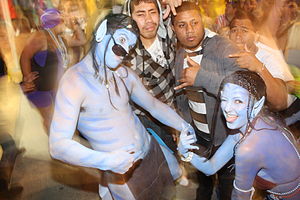
Avatar (film) / Udgivelse / DVD
To personer klædt ud som Na'Vi.
Avatar er en amerikansk science fiction-film, der havde dansk premiere d. 18. december 2009. Den er instrueret af James Cameron og det er hans første spillefilm siden Titanic, en pause på 12 år. Siden Titanic har han bl.a. instrueret to dokumentarfilm. Historien blev skrevet helt tilbage i 1994 og senere var det meningen at den skulle udkomme i 1999, to år efter Titanic. Men Cameron syntes ikke at datidens visuelle effekter, ville kunne realisere hans vision. Efter at have set Gollum i Peter Jackson's Ringenes Herre: De To Tårne i 2002 mente han, at det nu var muligt. Avatar er den første 20th Century Fox film, som bruger det nye 20th Century Fox-logo, animeret af Blue Sky Studios, skaberen af Ice Age. Den 25. januar 2010 satte Avatar rekord ved at blive den bedst indtjenende film nogensinde. Den hidtidige rekordindehaver var Titanic fra 1997, også instrueret af James Cameron.